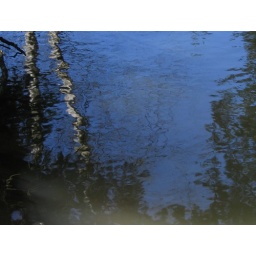
Reflections in the blue water